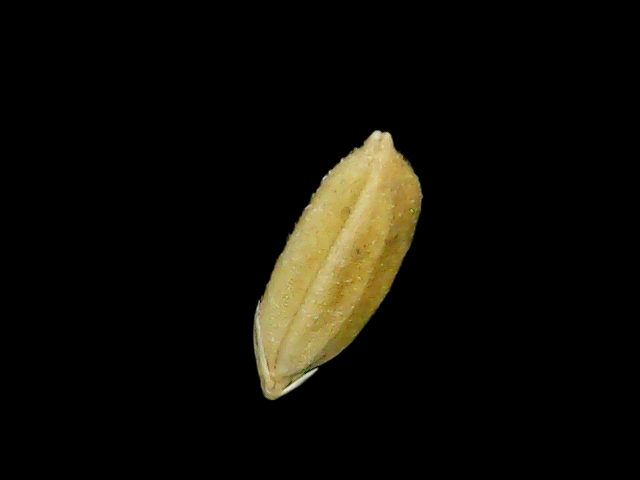
Rice variety: Bd95